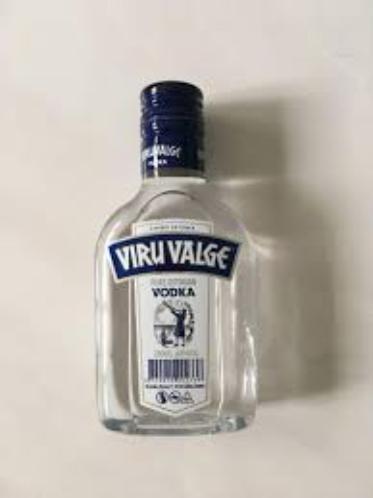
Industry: Food